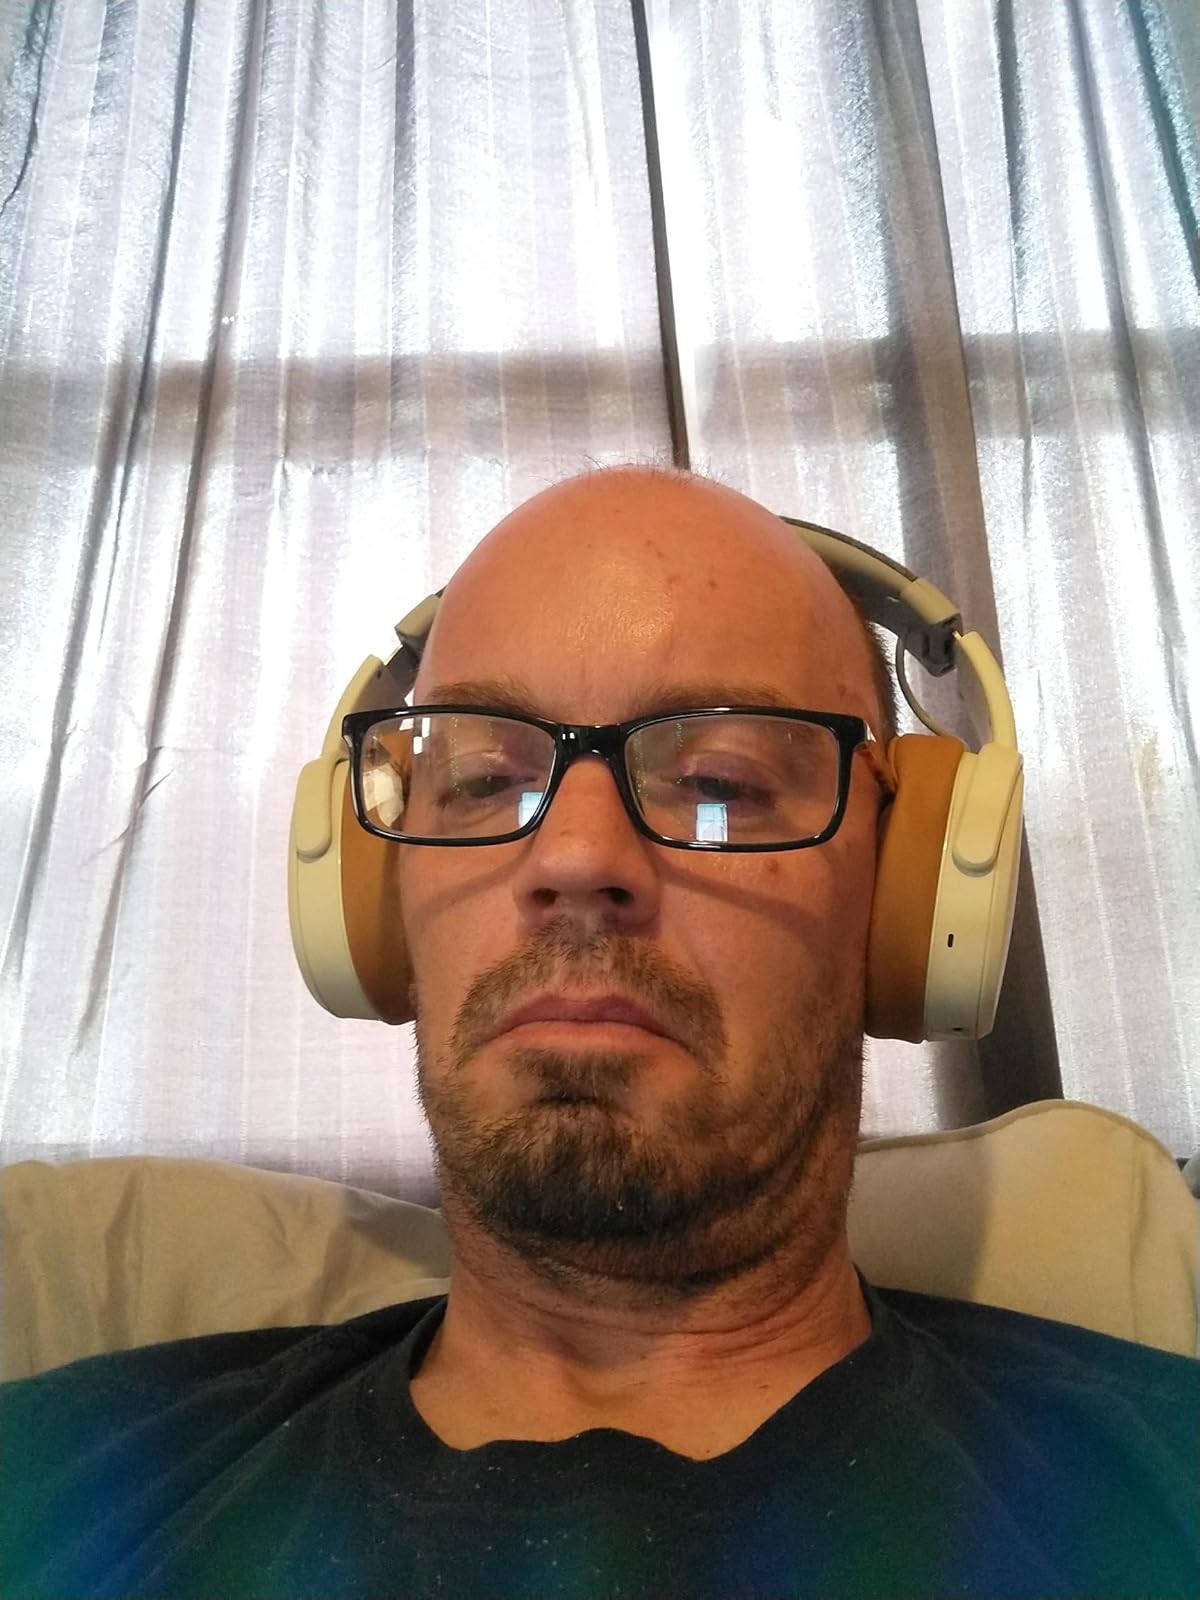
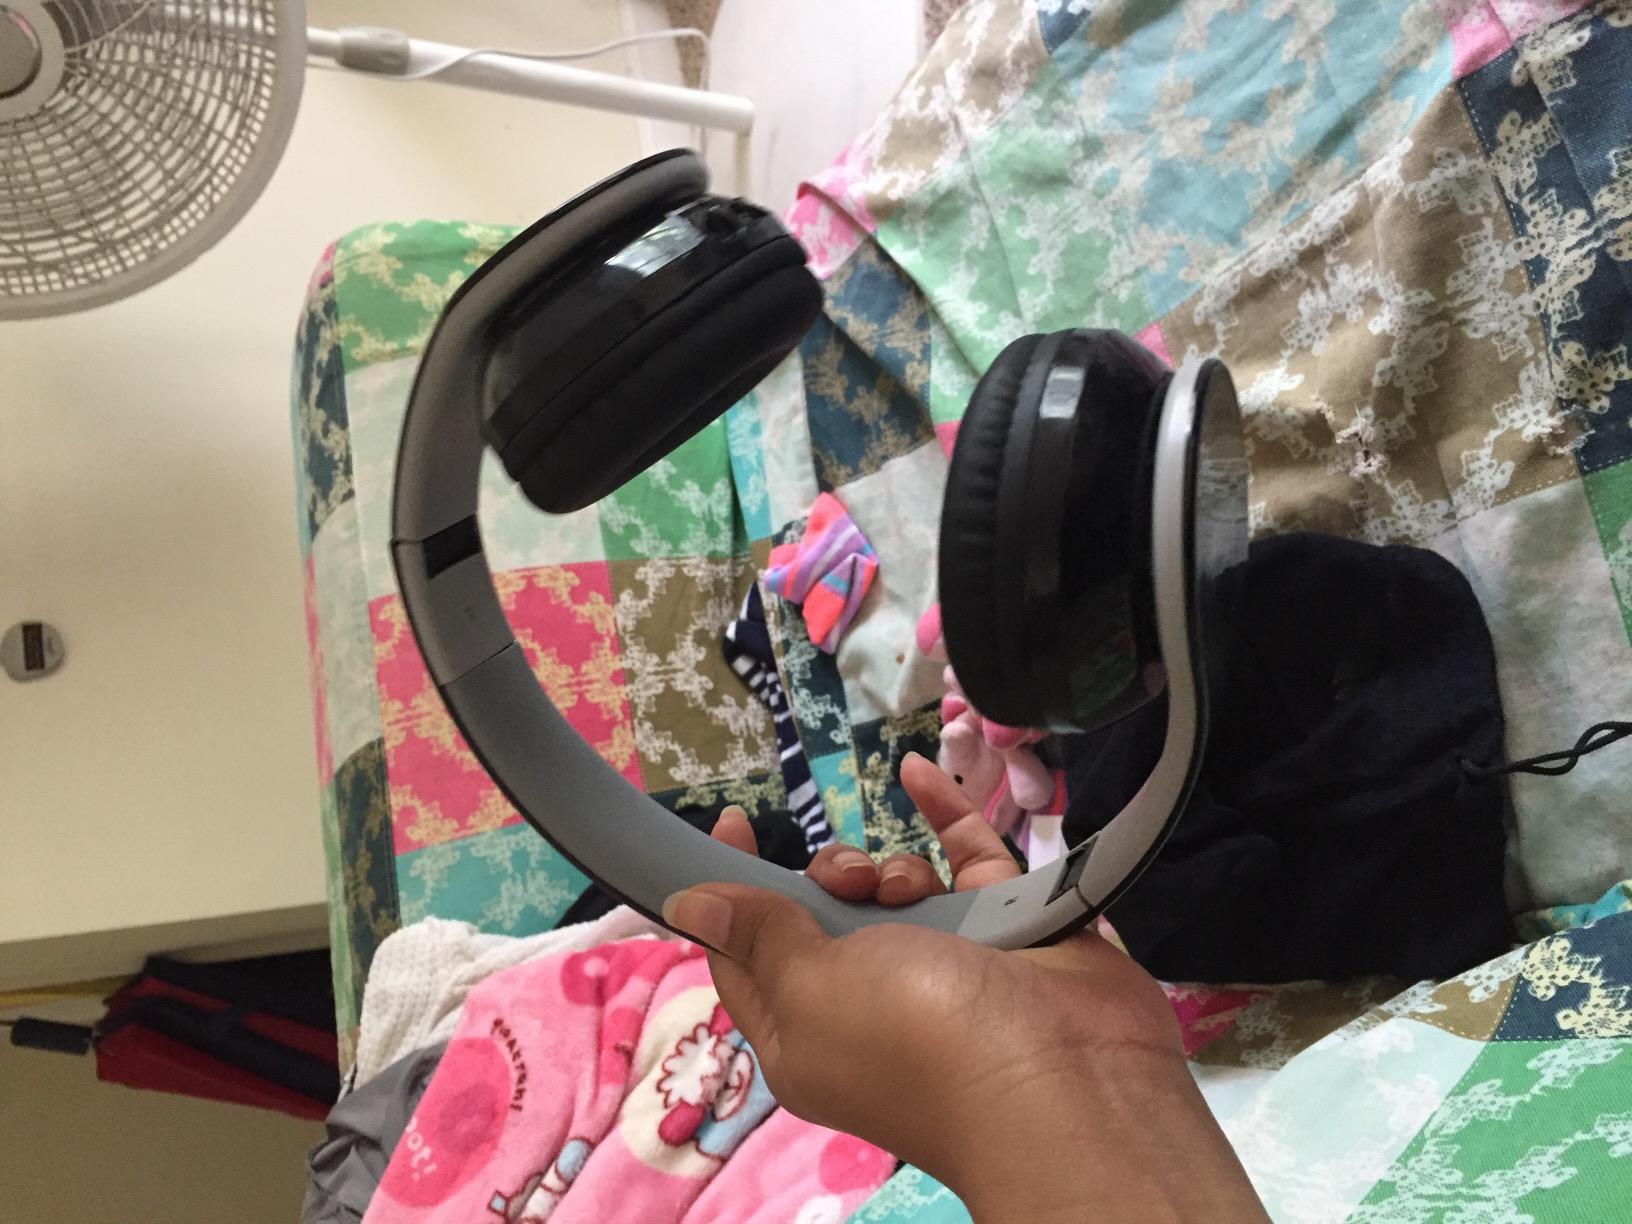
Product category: headphones
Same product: no